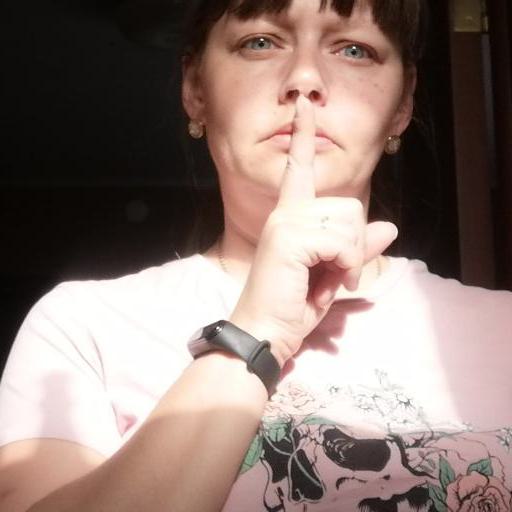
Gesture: mute